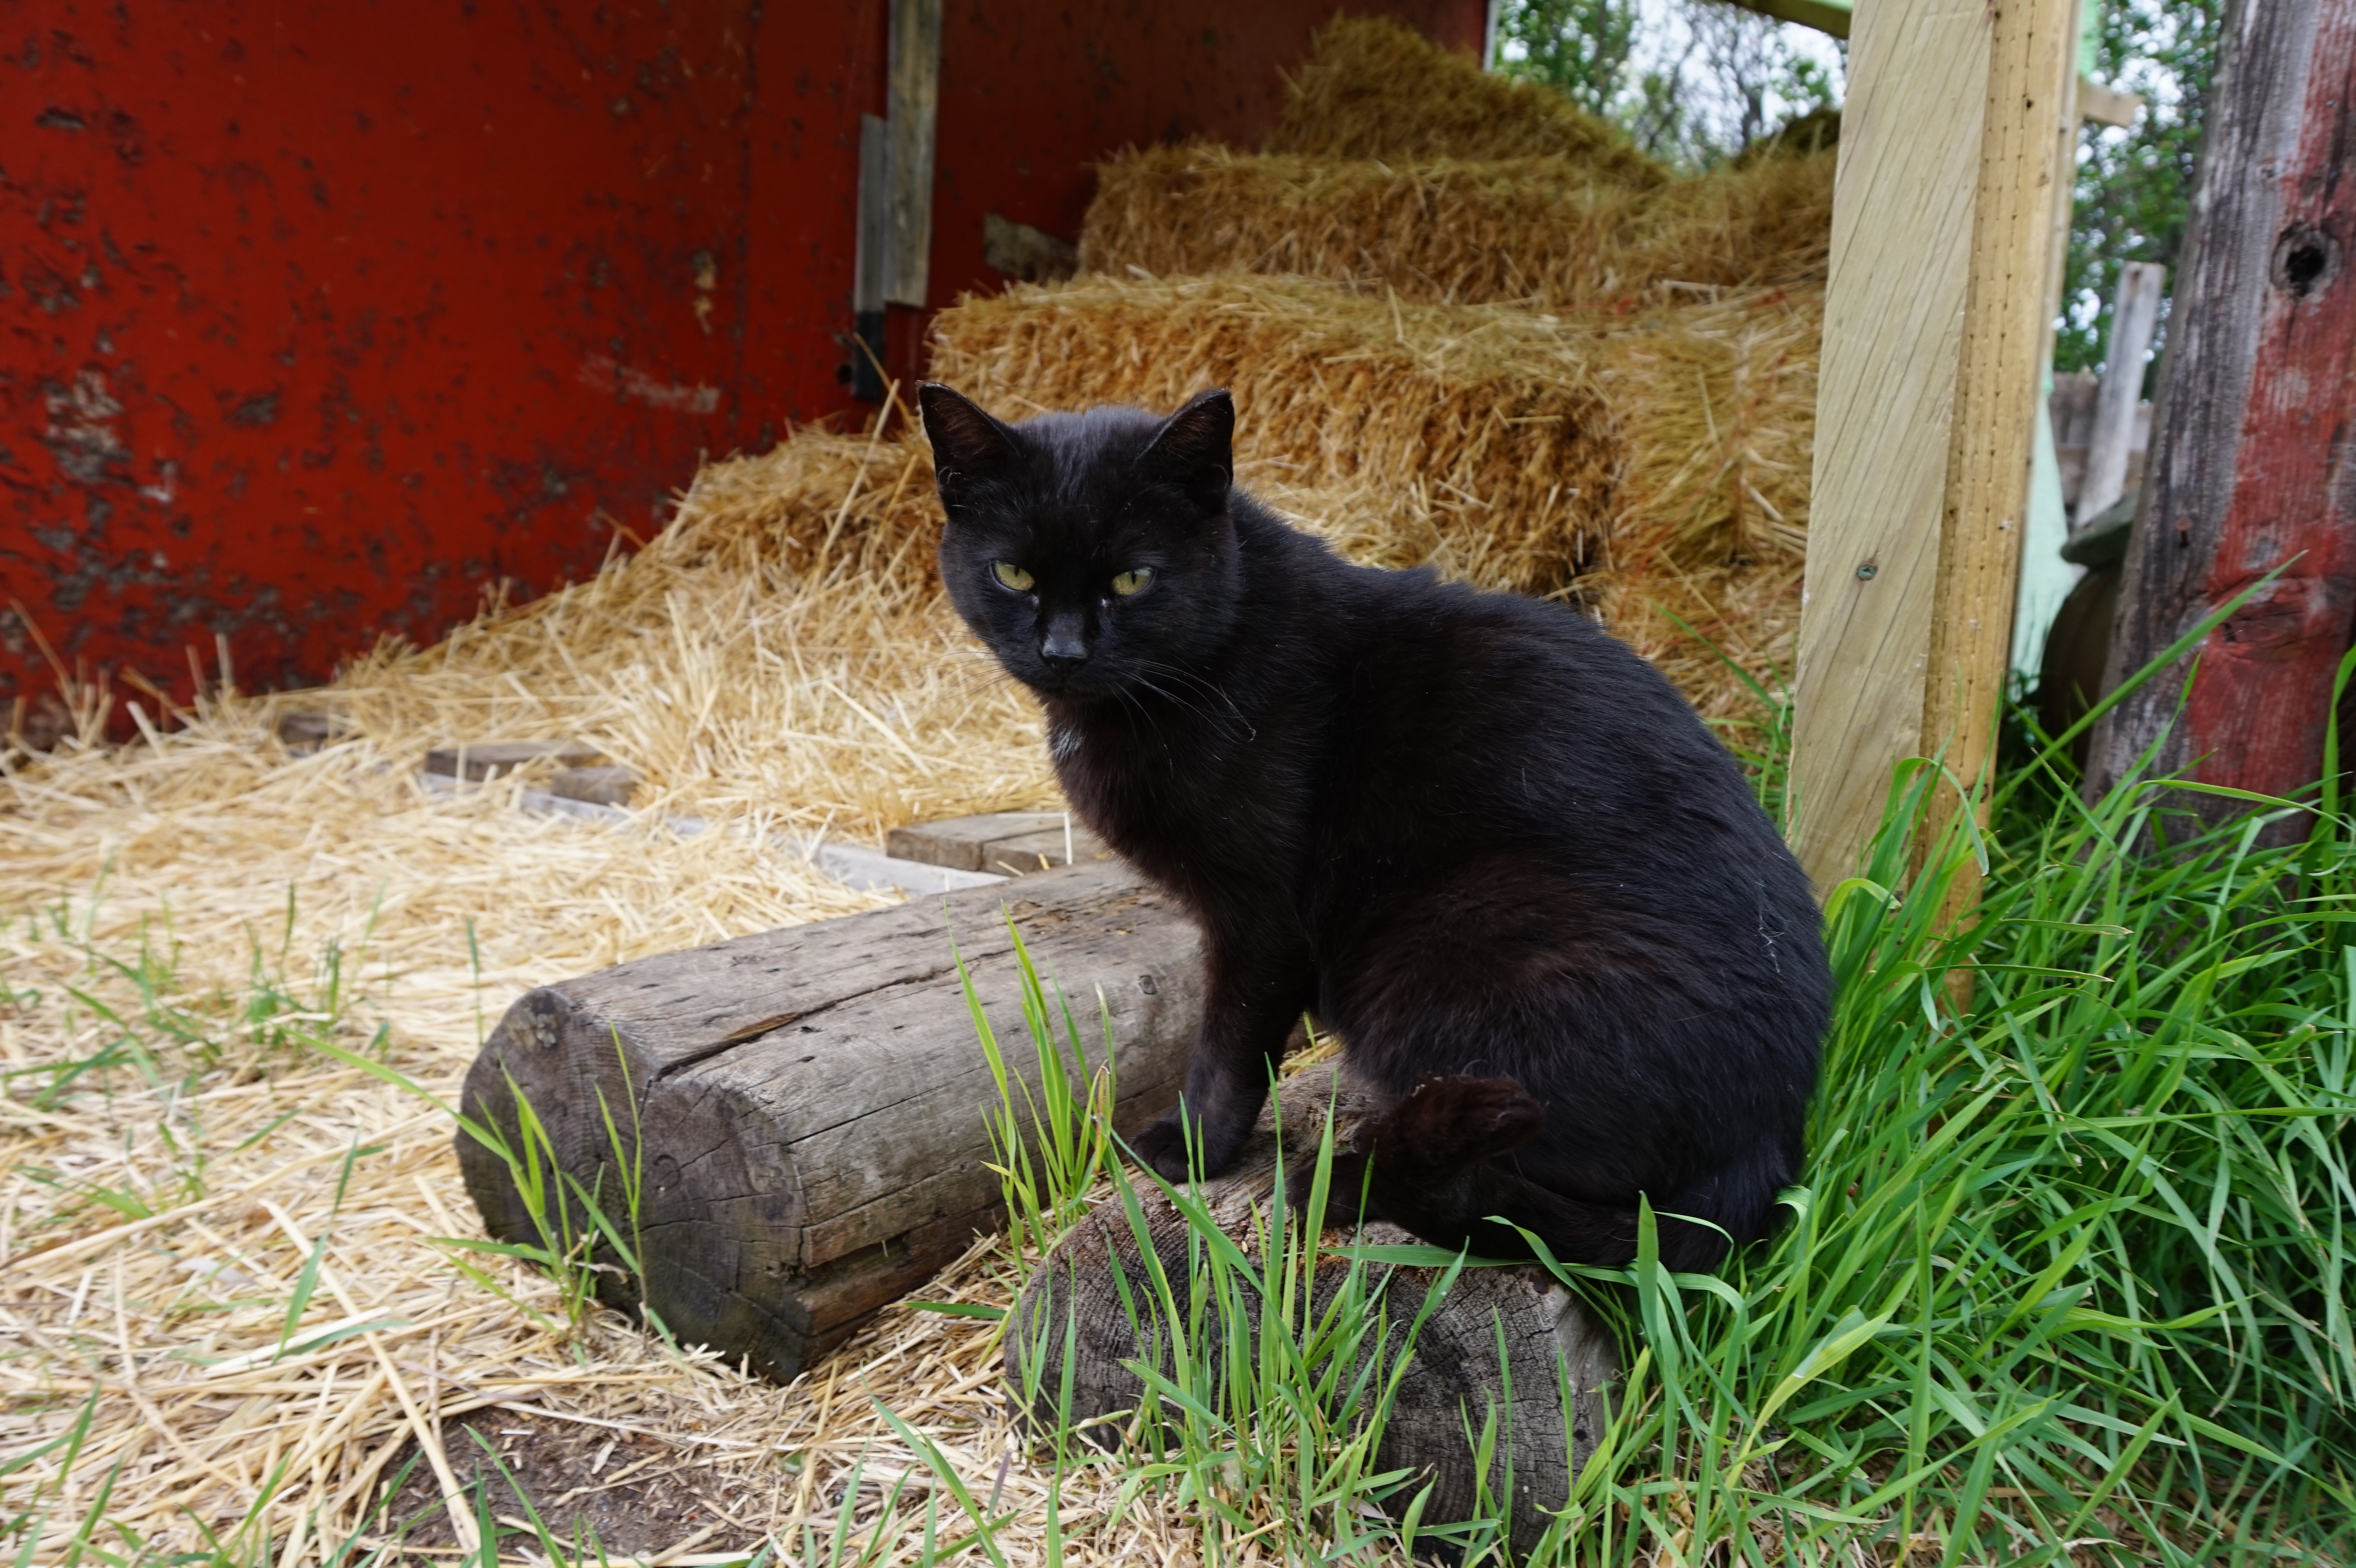
kitten, cat, mammal, black cat, fauna, whiskers, vertebrate, small to medium sized cats, cat like mammal